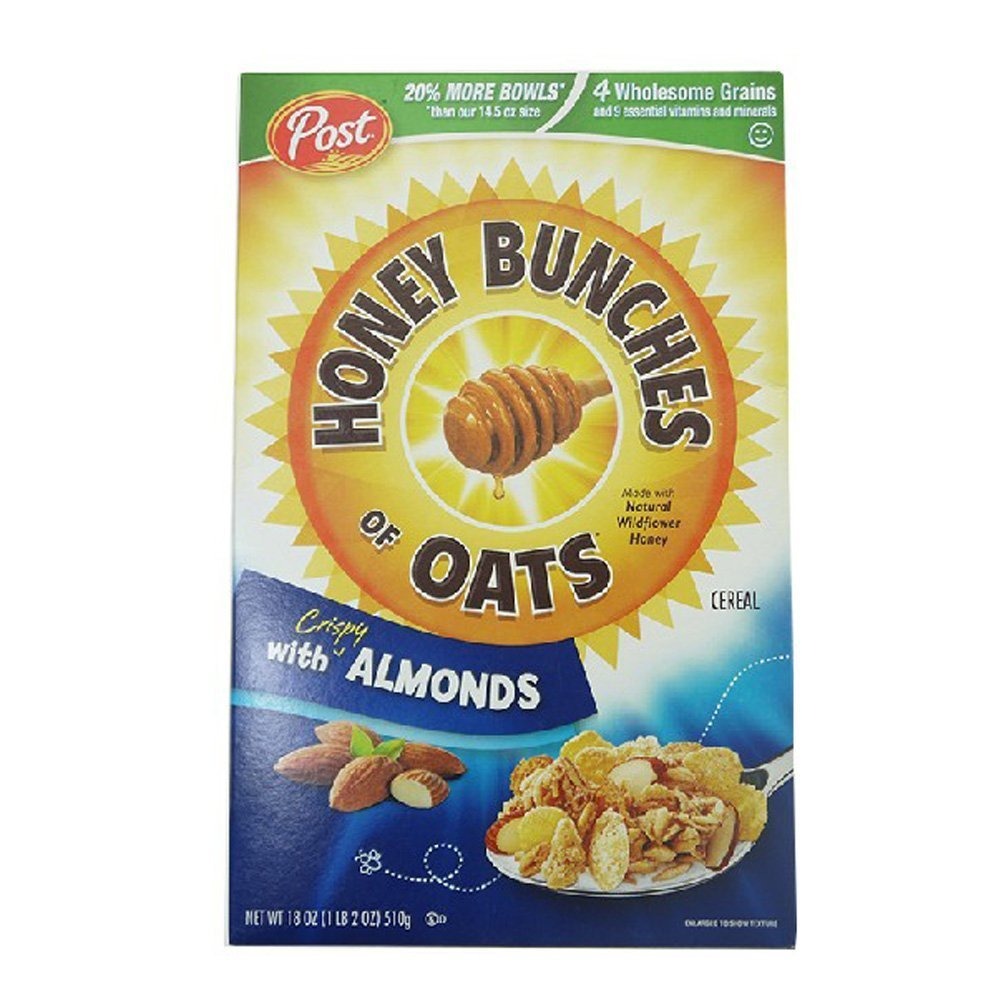
Item Name: Post Honey Bunches of Oats with Crispy Almonds 14.5 Oz Box Pack of 2
Product Description: Post Honey Bunches of Oats with Crispy Almonds 14.5 Oz Box Pack of 2
Value: 2.0
Unit: Count

Price: 19.99